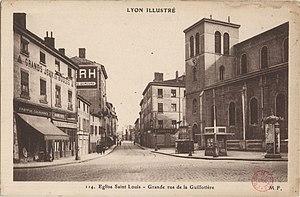
La grande rue de la Guillotière est une rue située dans le 7ᵉ arrondissement de la ville de Lyon.